Marwan Tabbara

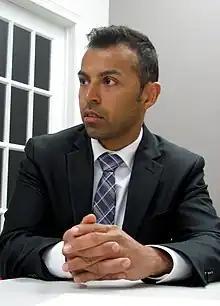

Marwan Rached Tabbara (born August 23, 1984) is a former Canadian politician who represented the riding of Kitchener South—Hespeler in the House of Commons of Canada from 2015 to 2021. He was first elected in the 2015 federal election as a member of the Liberal Party of Canada and re-elected in 2019. Tabbara resigned from the Liberal caucus in 2020 after he was criminally charged with two counts of assault & one count of being unlawfully in a dwelling house. Tabbara pleaded guilty for his crimes & was convicted, though he sat as an independent member for the remainder of the 43rd Canadian Parliament preceding his conviction. He did not seek re-election in the 2021 Canada federal election.